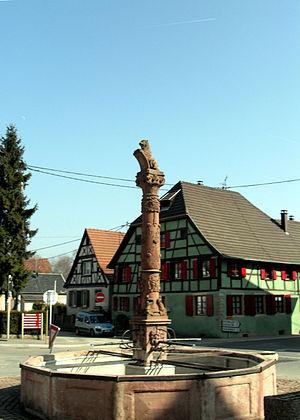
Fontaine publique de 1661 à Landser
Cet article dresse la liste des fontaines protégées au titre des monuments historiques dans la région du Grand Est.
Cet article recense les monuments historiques du Haut-Rhin, en France.
La fontaine de Landser est un monument historique situé à Landser, dans le département français du Haut-Rhin.